John C. Bagby

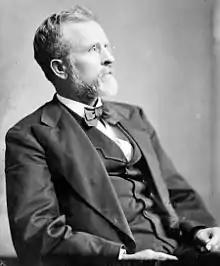

John Courts Bagby (January 24, 1819 – April 4, 1896) was a U.S. Representative from Illinois.